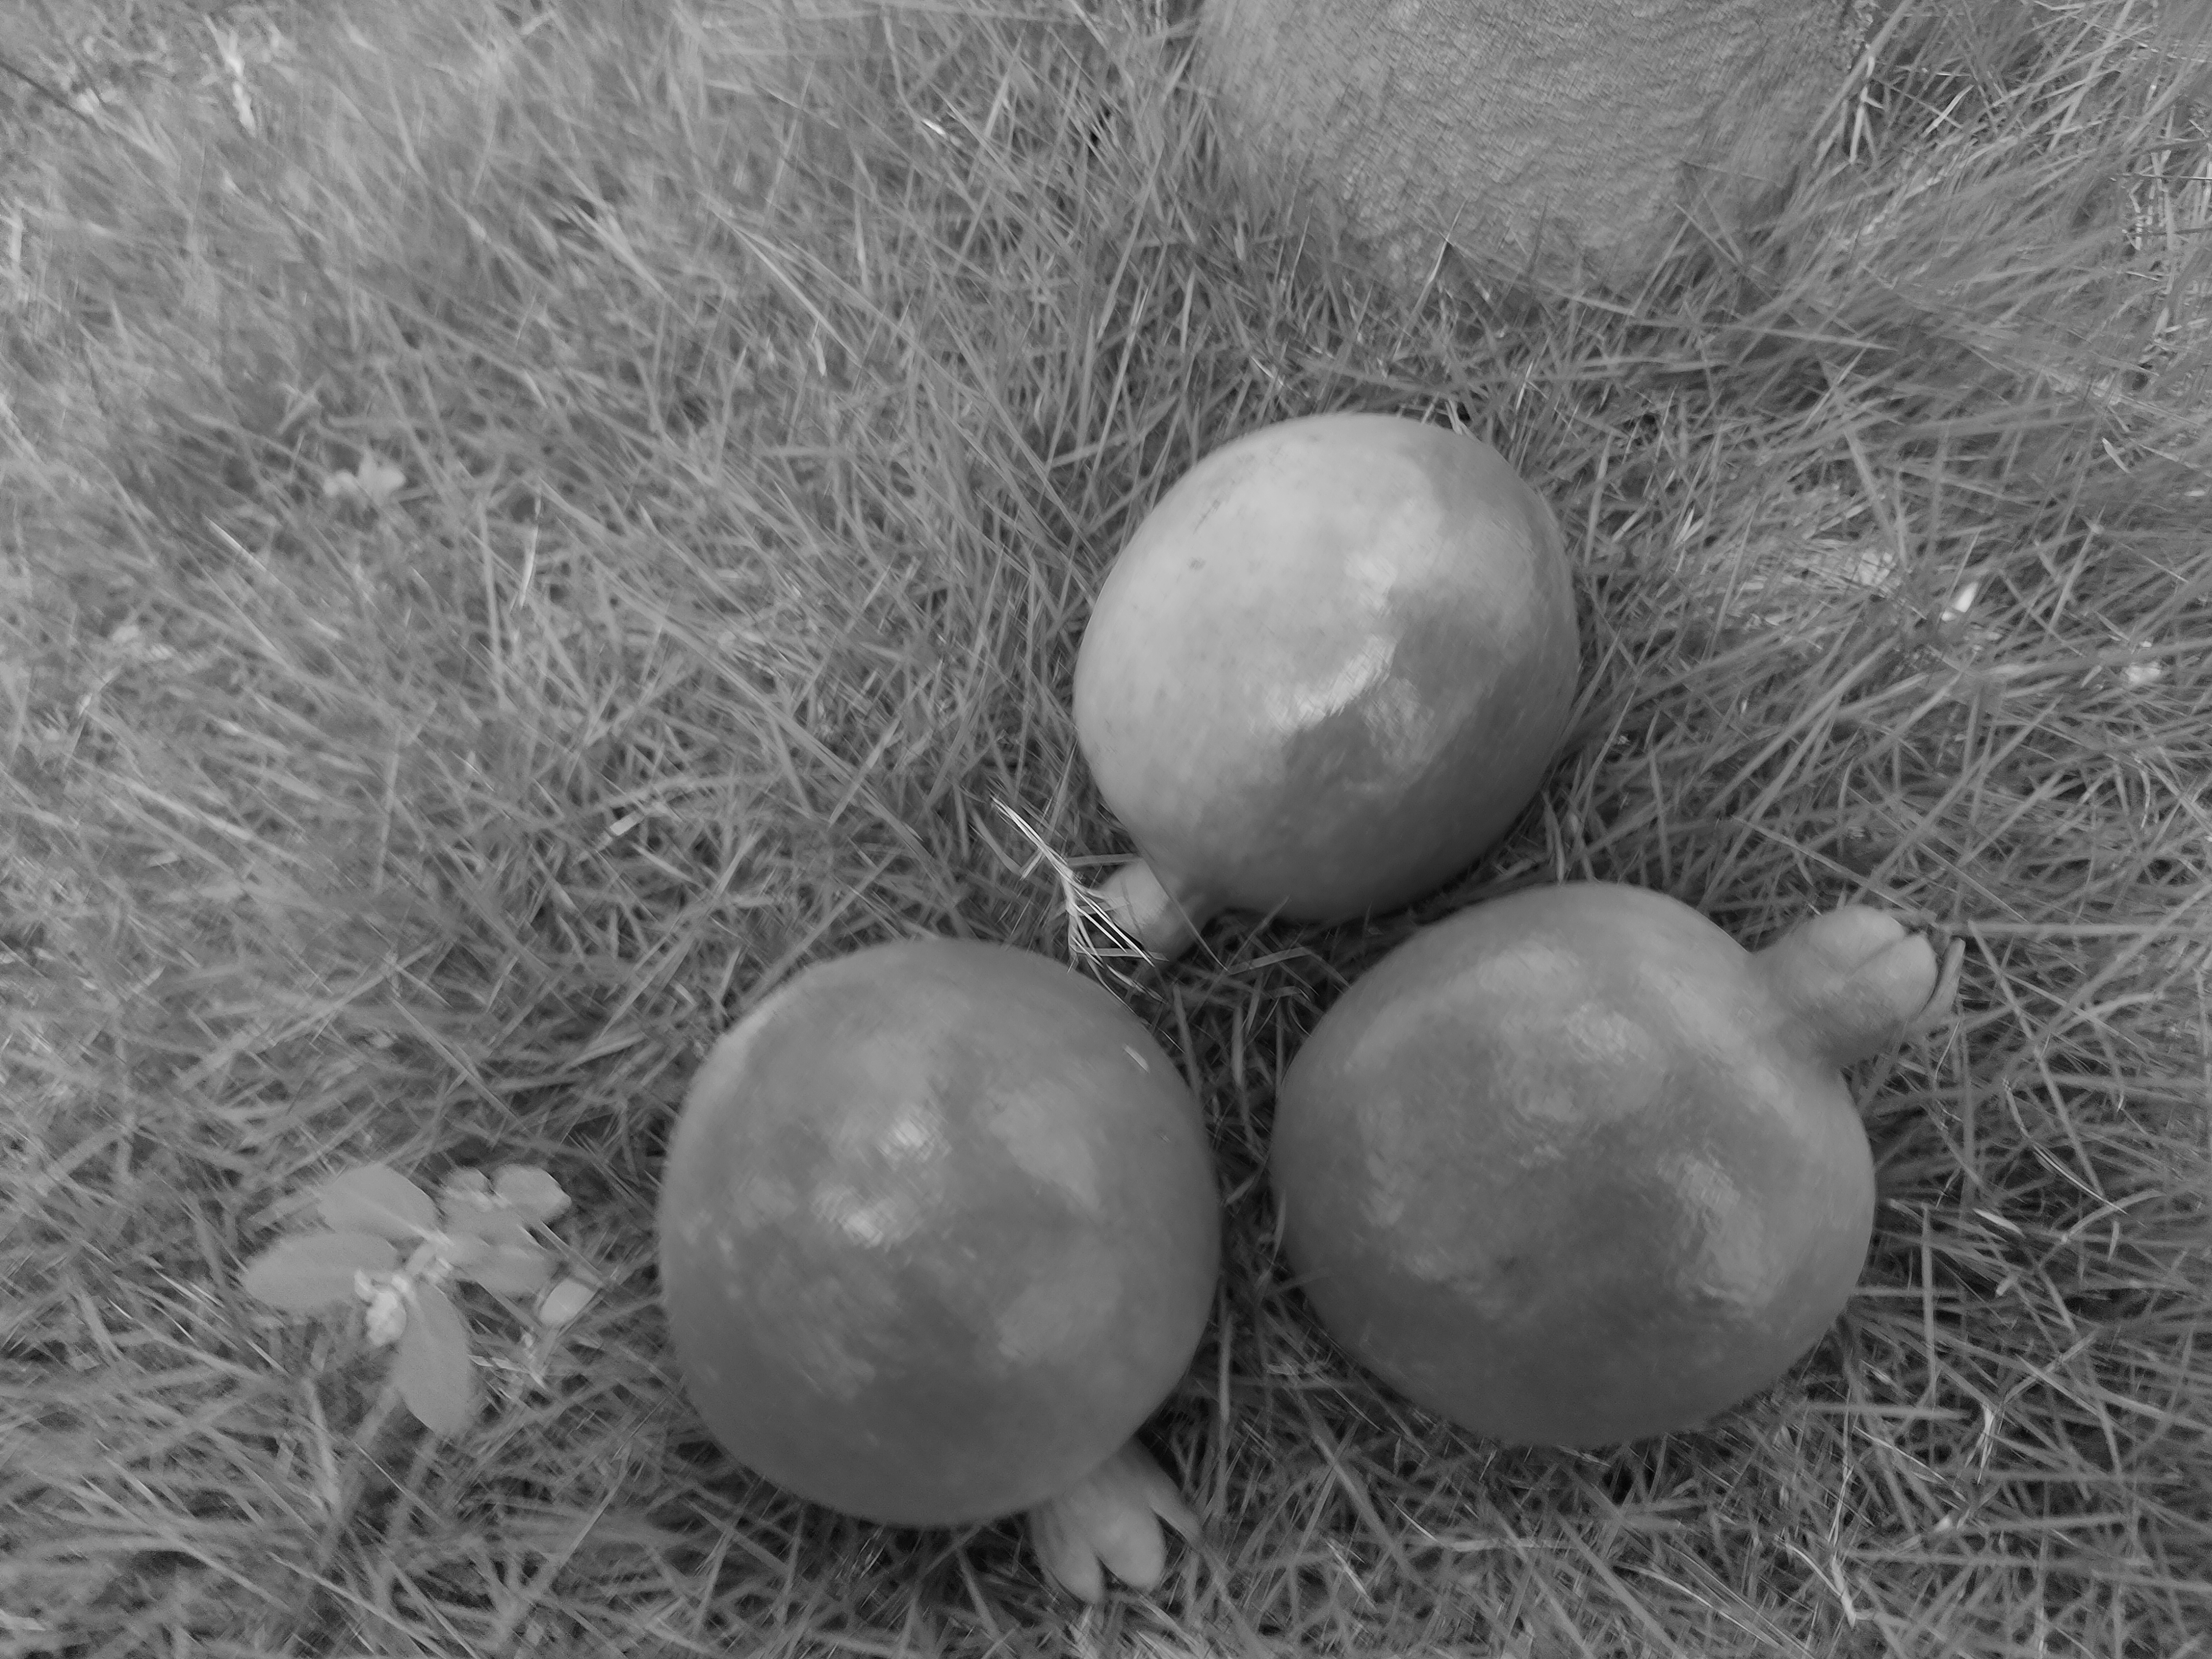
Fruit: Pomegranate
Quality: Good